Kree

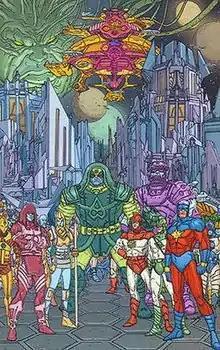
Some of the most notable Kree.Art by Scott Kolins.

The Kree, briefly known as the Ruul, are an alien race appearing in American comic books published by Marvel Comics. They are native to the planet Hala in the Large Magellanic Cloud, and have a scientifically and technologically advanced militaristic society.